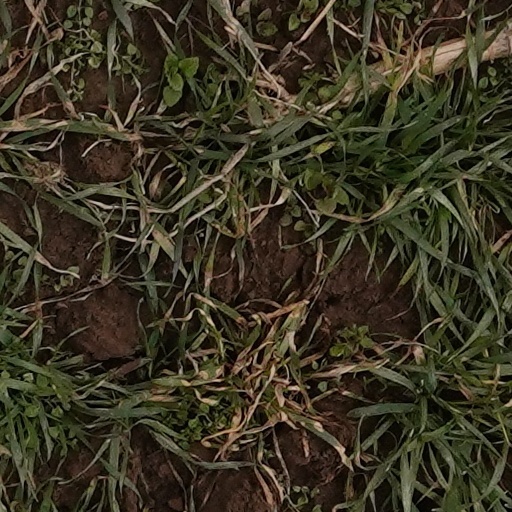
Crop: wheat